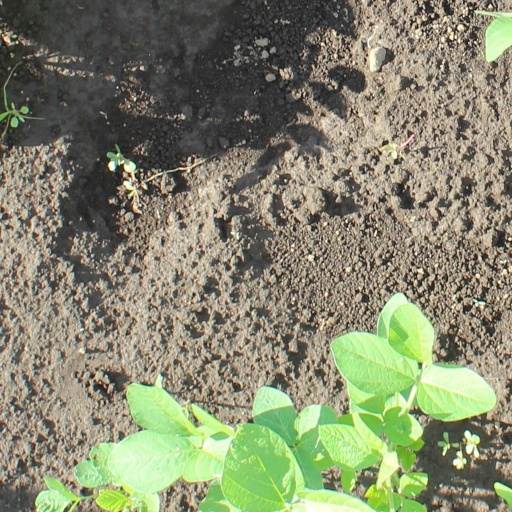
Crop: soybean